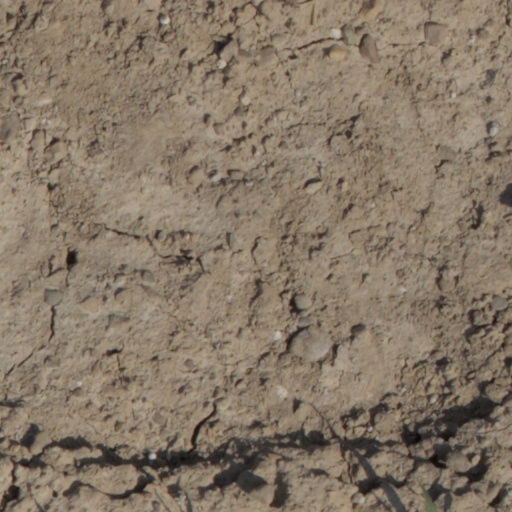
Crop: wheat